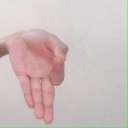
अक्षर: ज्ञ